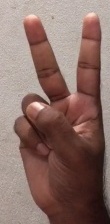
ASL sign: 2